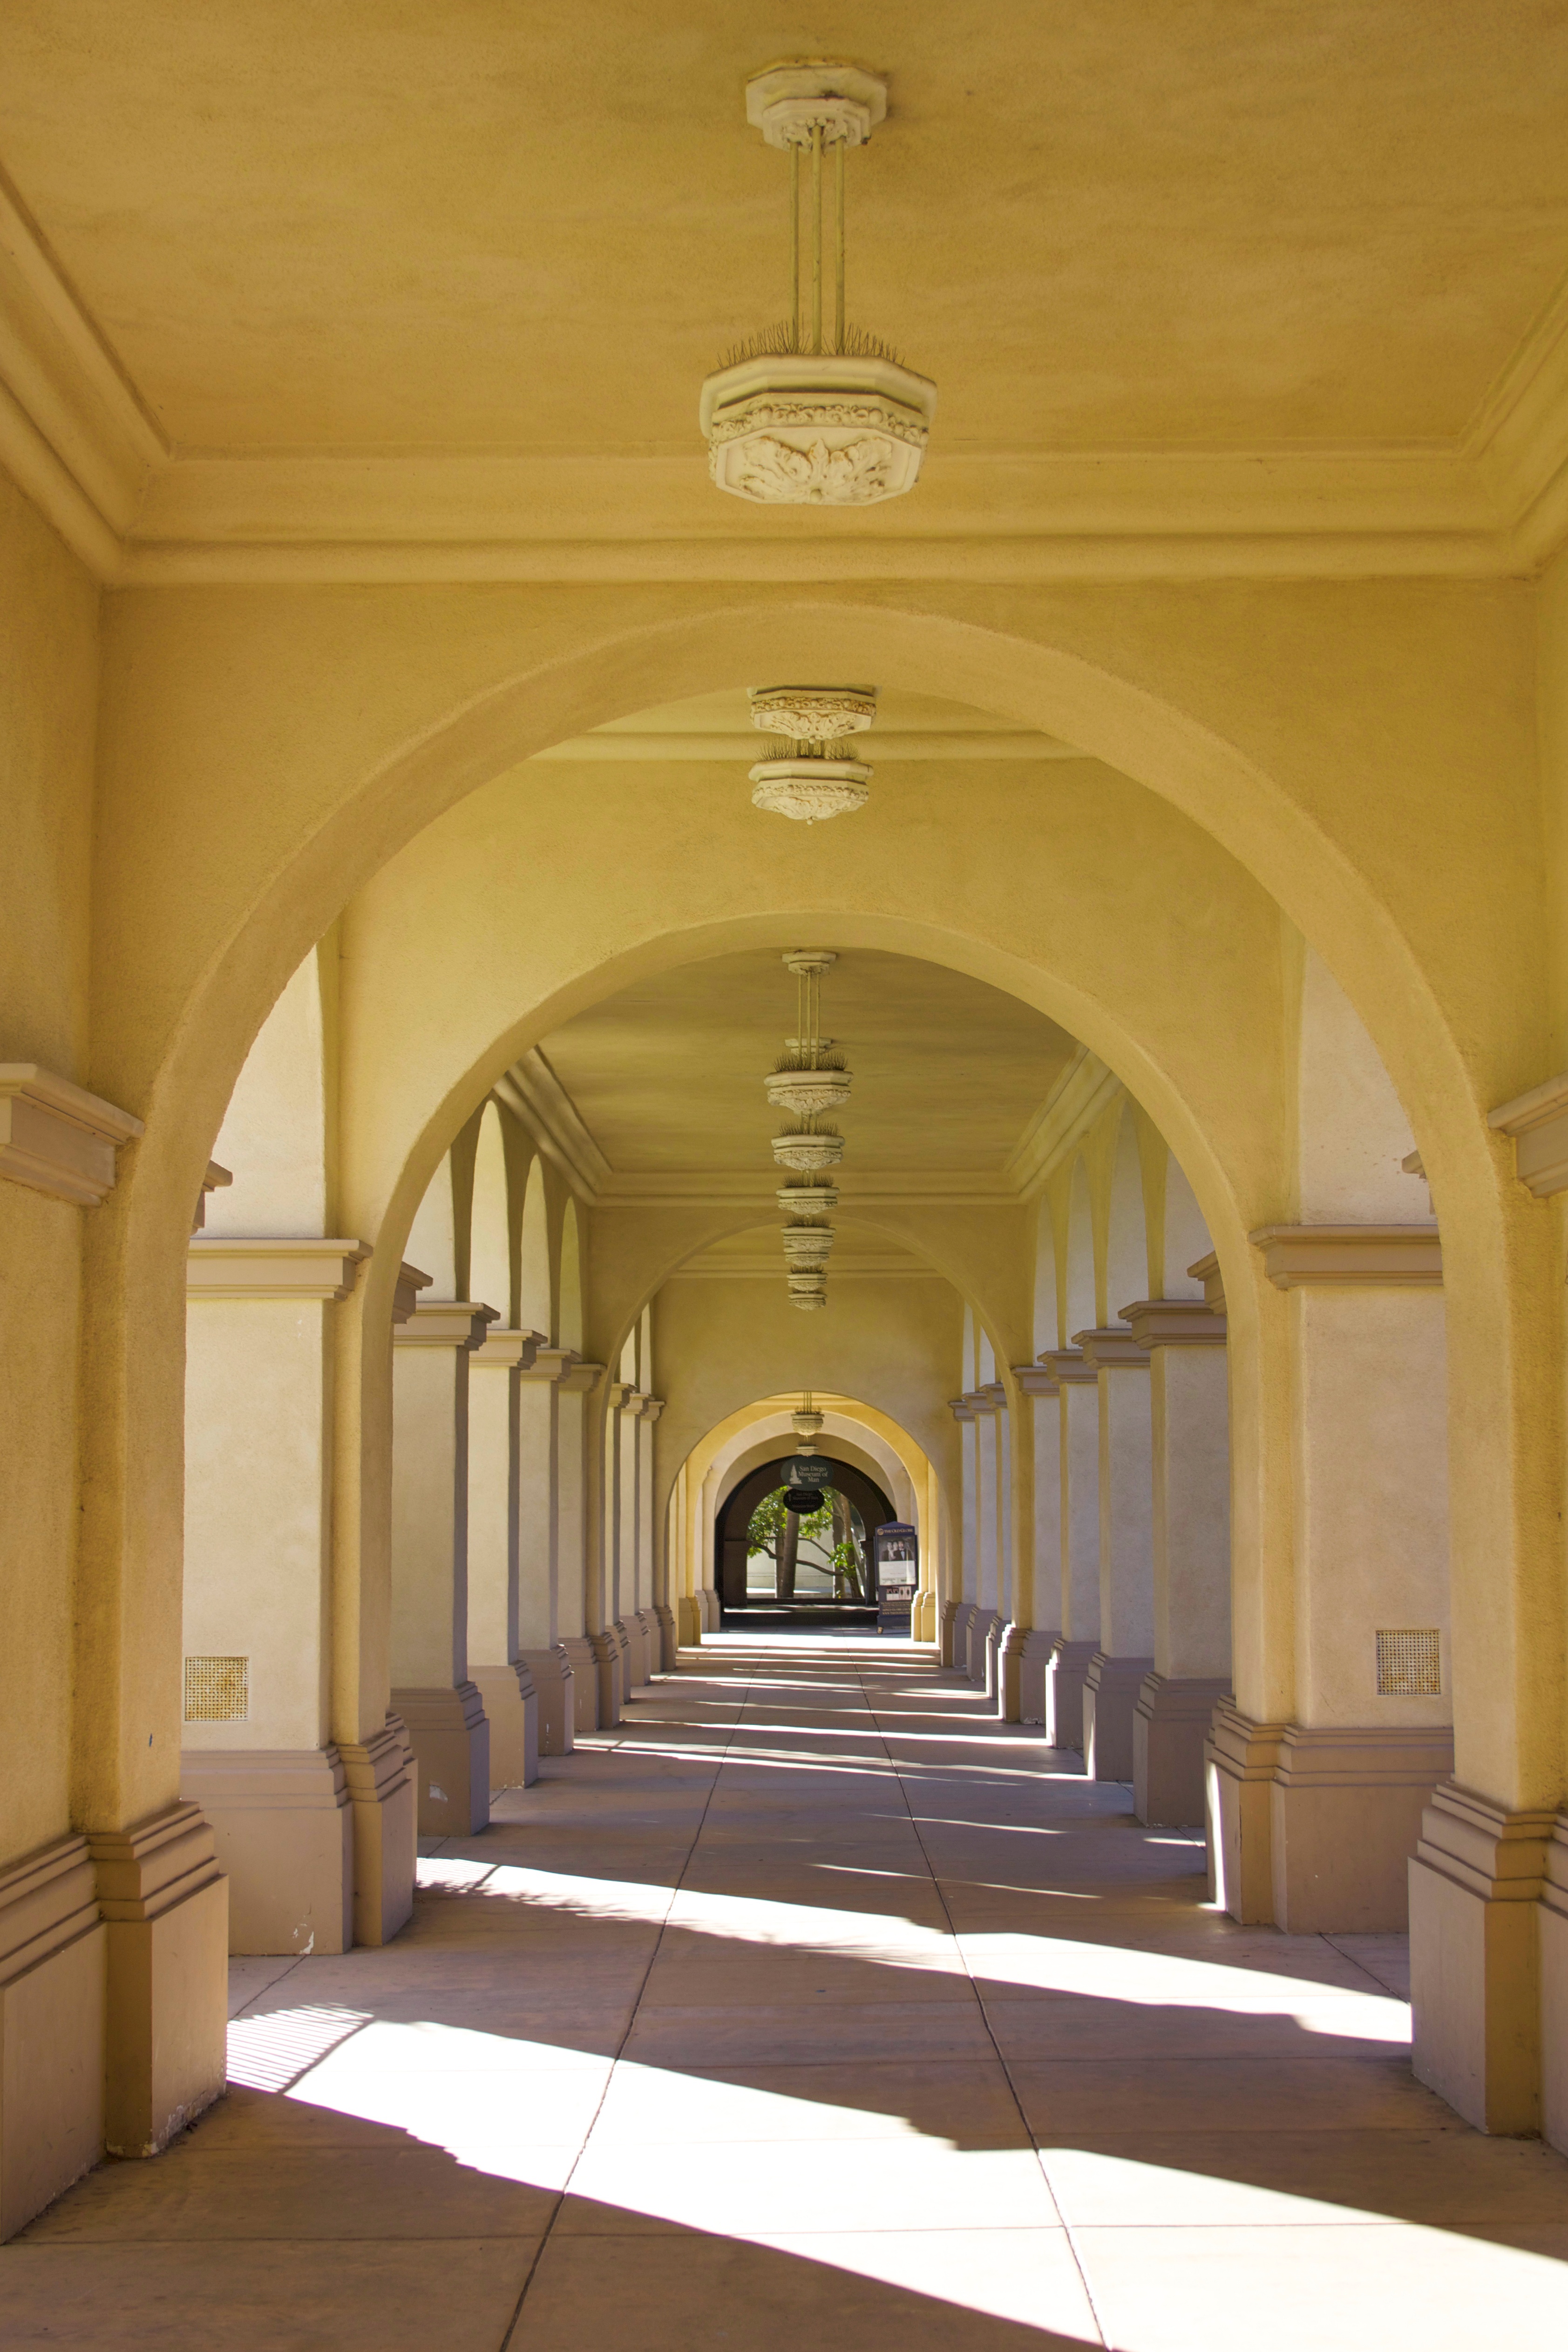
architecture, mansion, building, palace, arch, ceiling, column, hall, church, chapel, place of worship, interior design, synagogue, estate